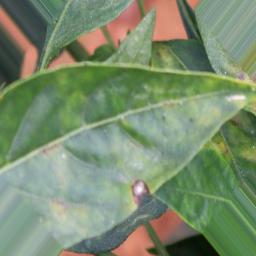
Label: cercospora